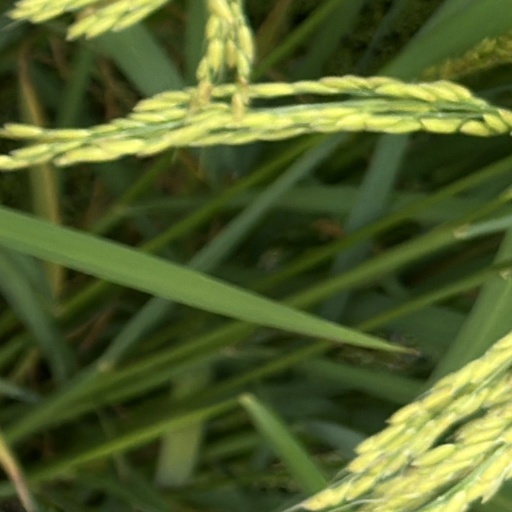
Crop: rice